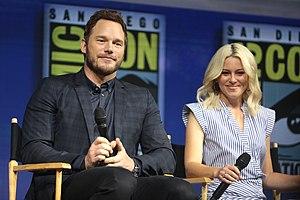
La Grande Aventure Lego 2 ou Le Film Lego 2 au Québec est un film d'animation en volume réalisé par Mike Mitchell et Trisha Gum, sorti en 2019. Il fait suite à La Grande Aventure Lego de Phil Lord et Chris Miller sorti en 2014.